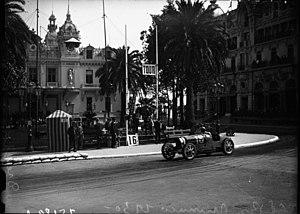
Le Grand Prix automobile de Monaco 1930 est un Grand Prix qui s'est tenu sur le circuit de Monaco le 6 avril 1930.